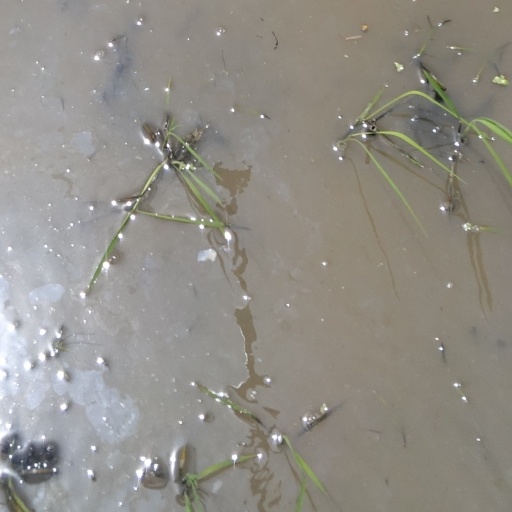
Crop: rice